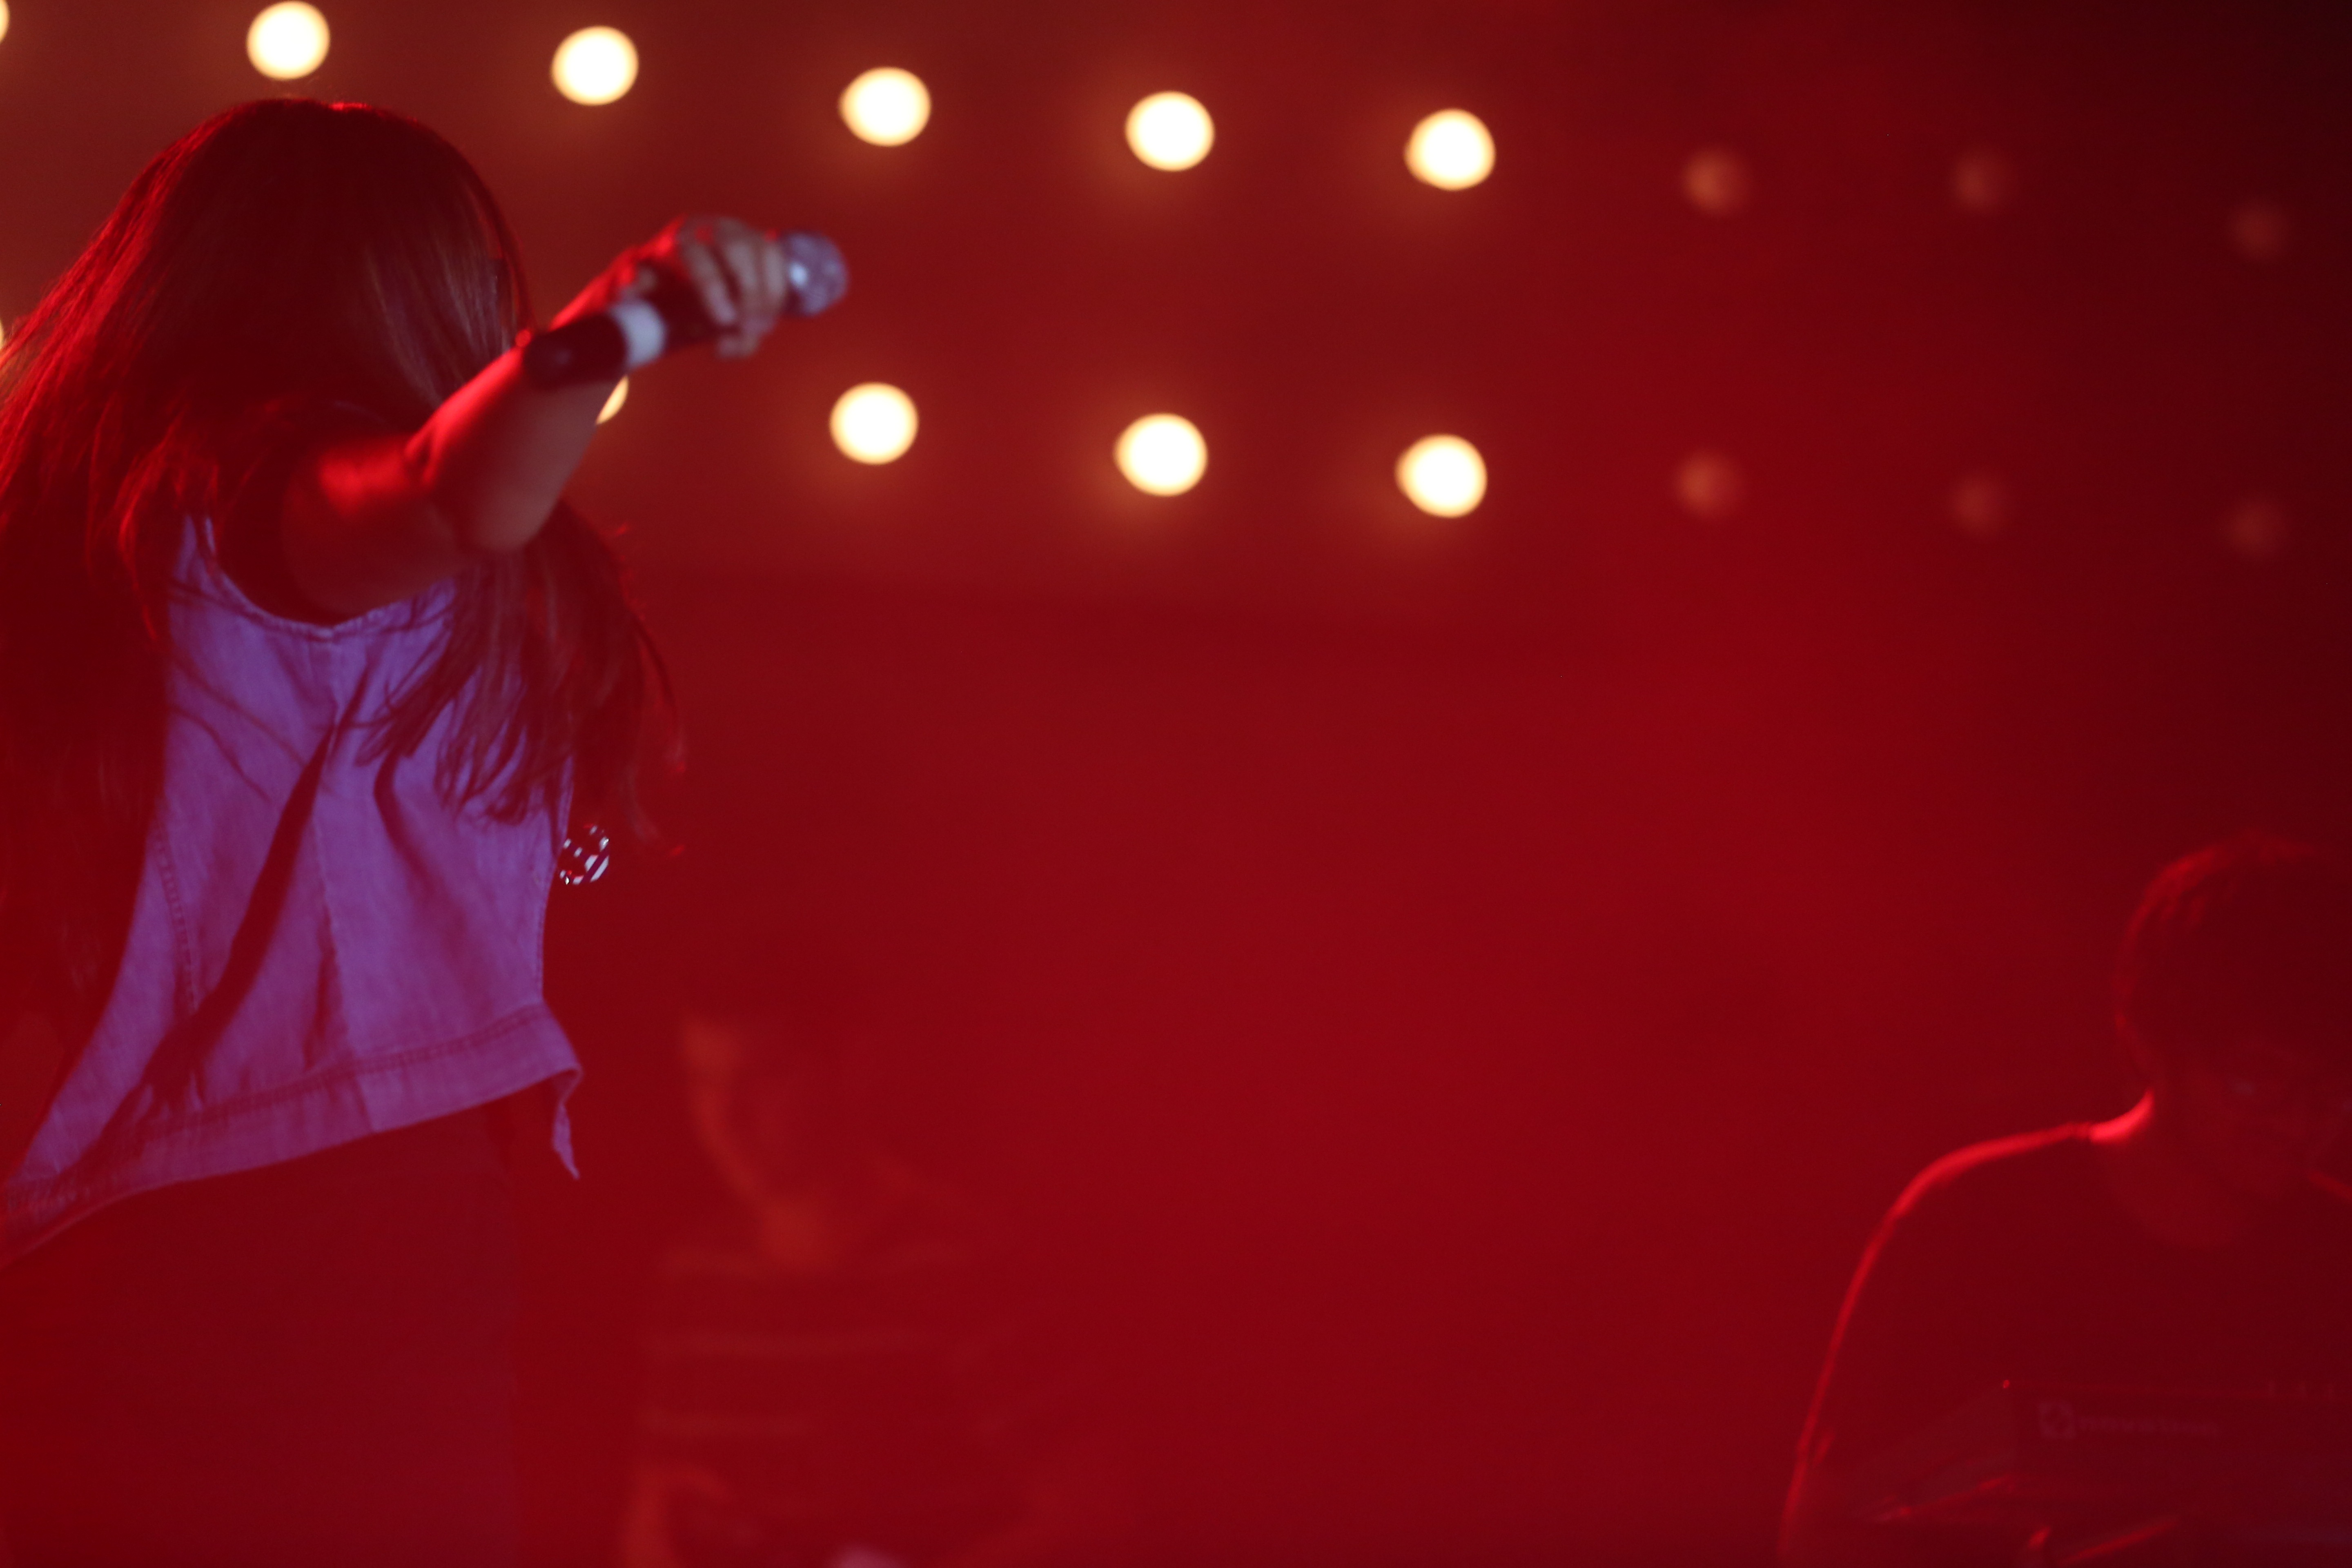
light, concert, red, color, stage, performance, entertainment, performing arts